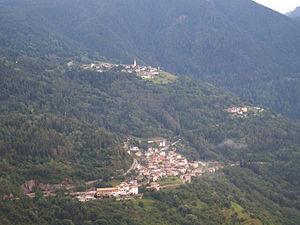
Sover est une commune italienne d'environ 900 habitants située dans la province autonome de Trente dans la région du Trentin-Haut-Adige dans le nord-est de l'Italie.